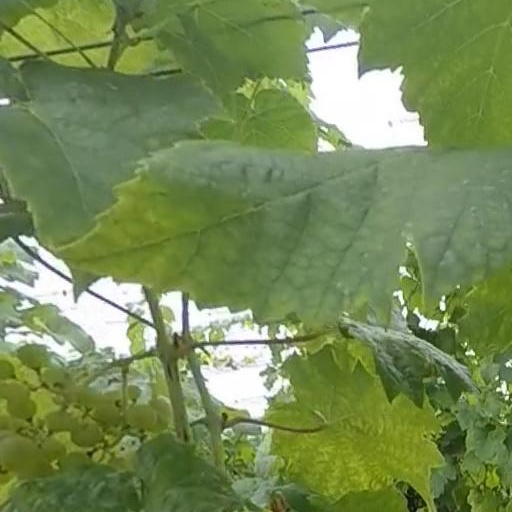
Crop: grape